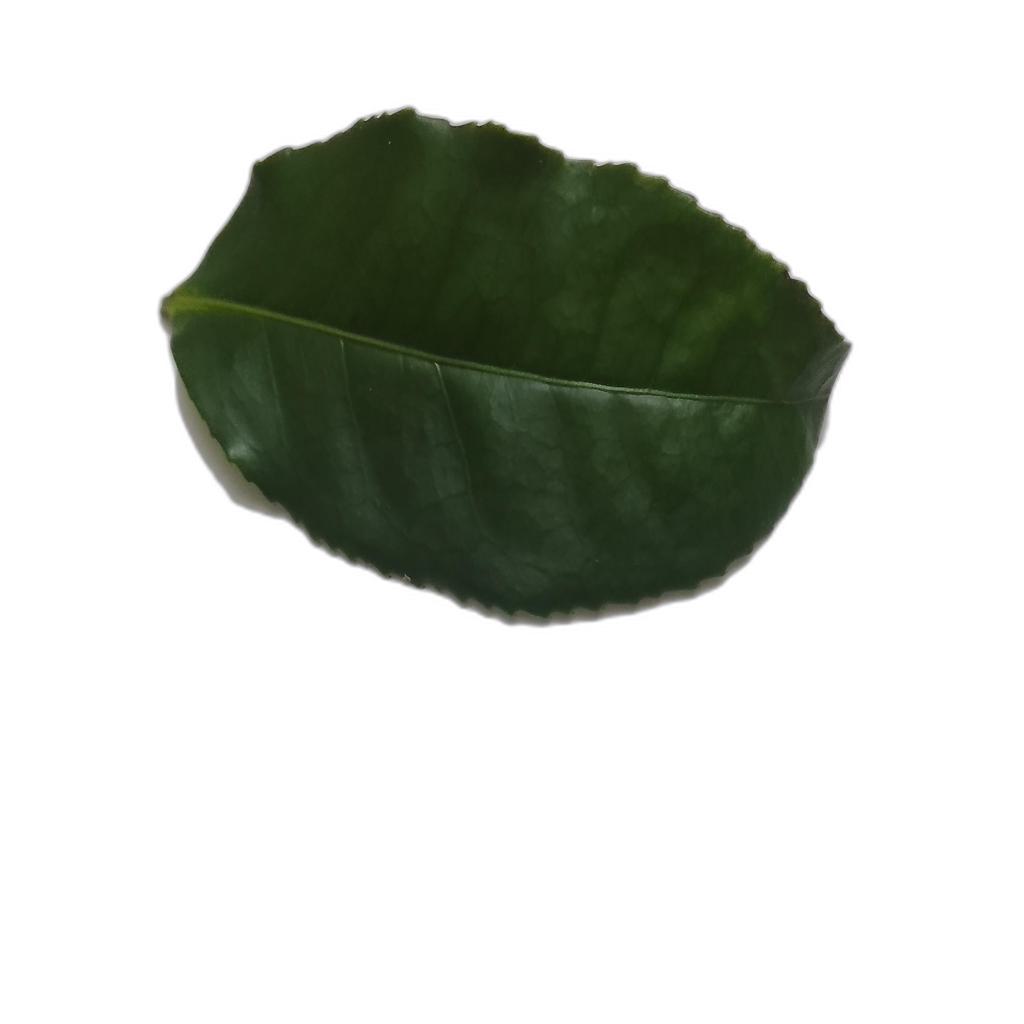
Label: Healthy